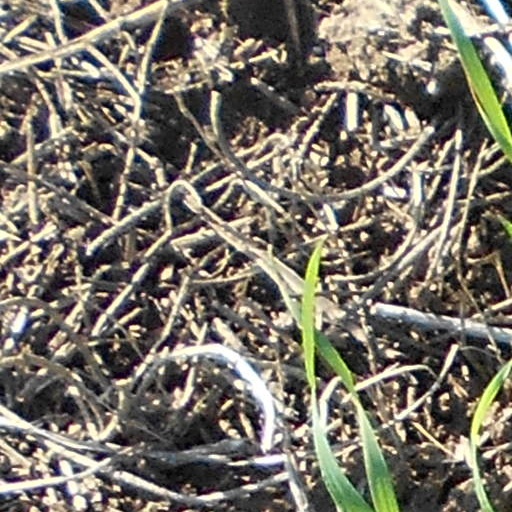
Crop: wheat